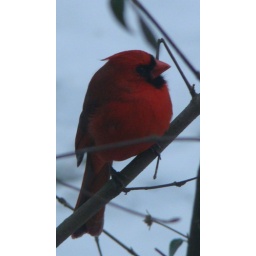
red cardinal in winter